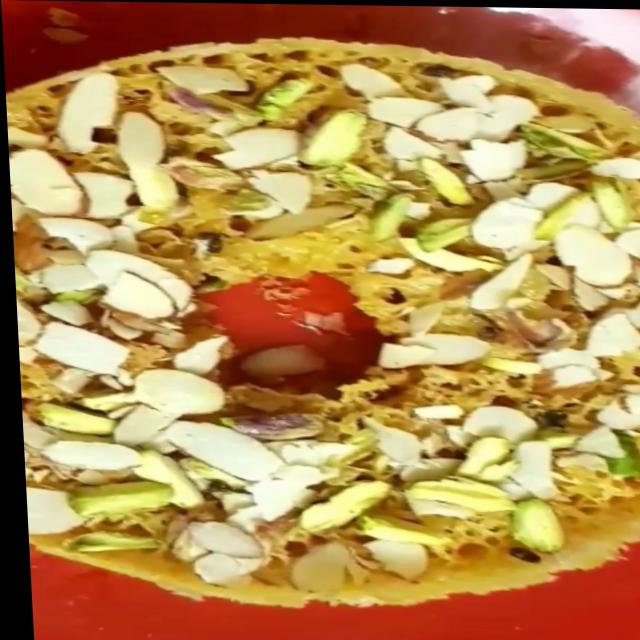
Dish: ghevar